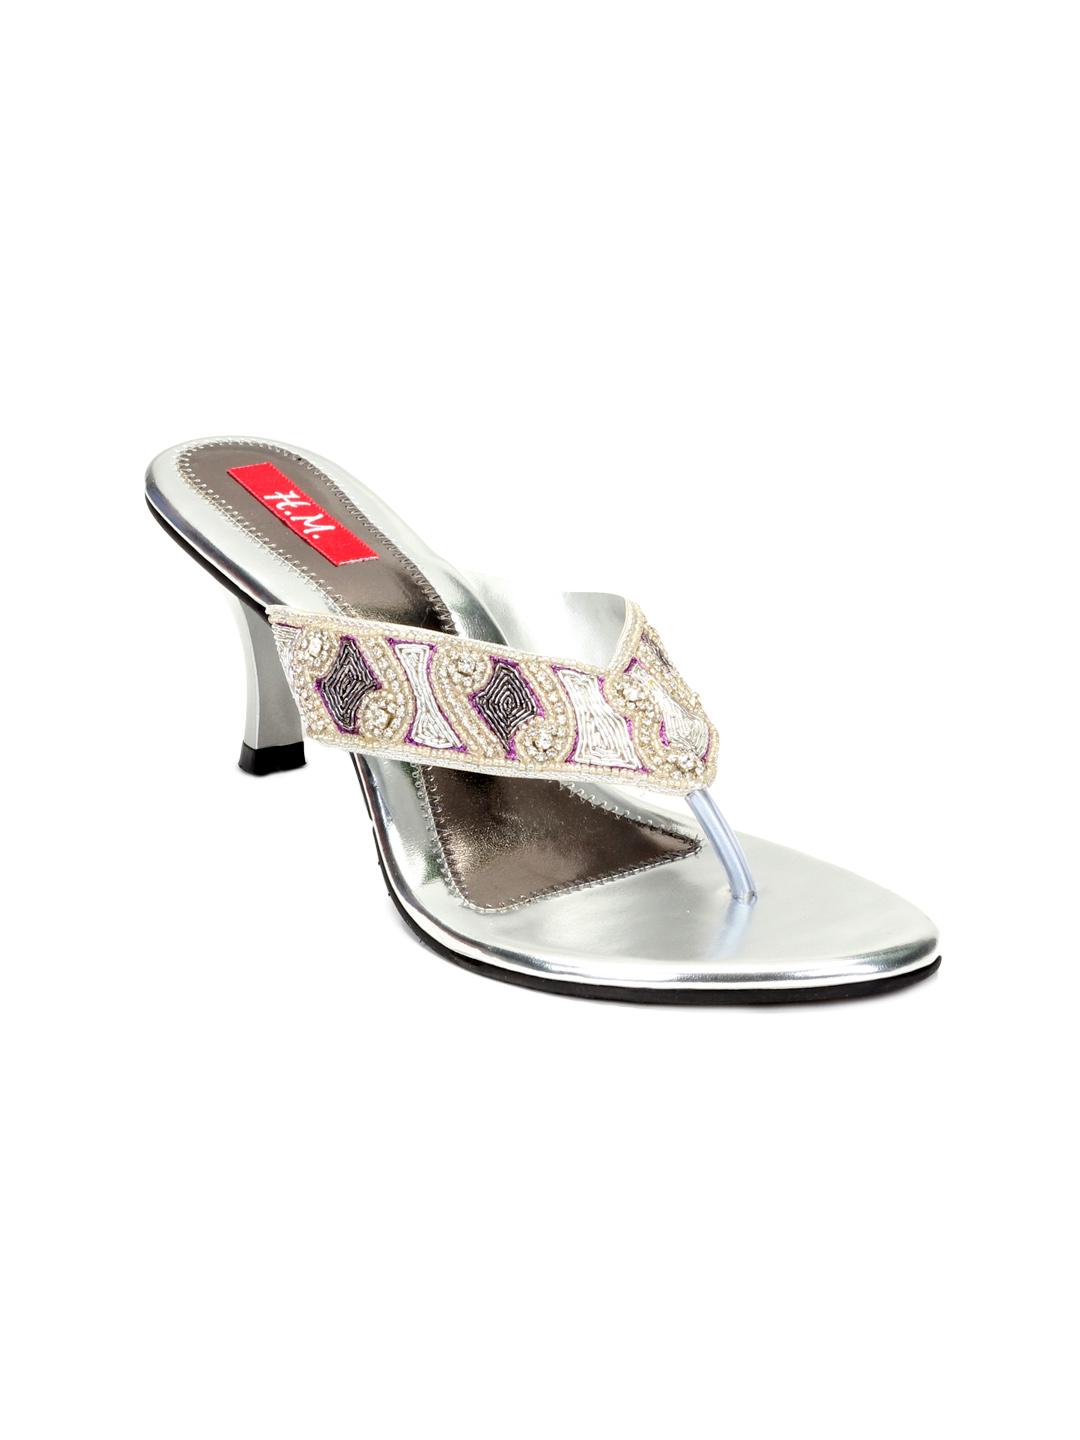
HM Women Silver Heels
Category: Footwear / Shoes / Heels
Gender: Women
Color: Silver
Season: Winter 2012
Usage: Casual